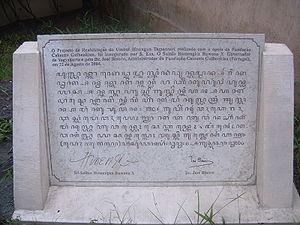
L’écriture javanaise est un alphasyllabaire de type abugida d'origine indienne utilisé autrefois dans la langue javanaise.